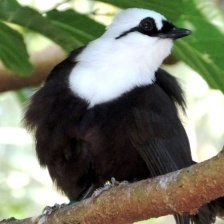
Species: SAMATRAN THRUSH
Scientific name: MYOPHONUS CASTANEUS